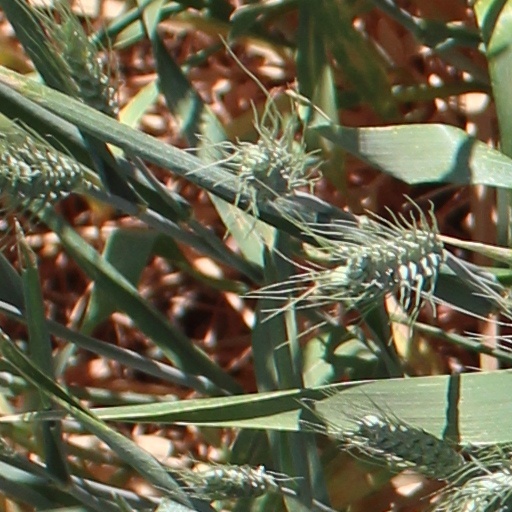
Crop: wheat